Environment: real
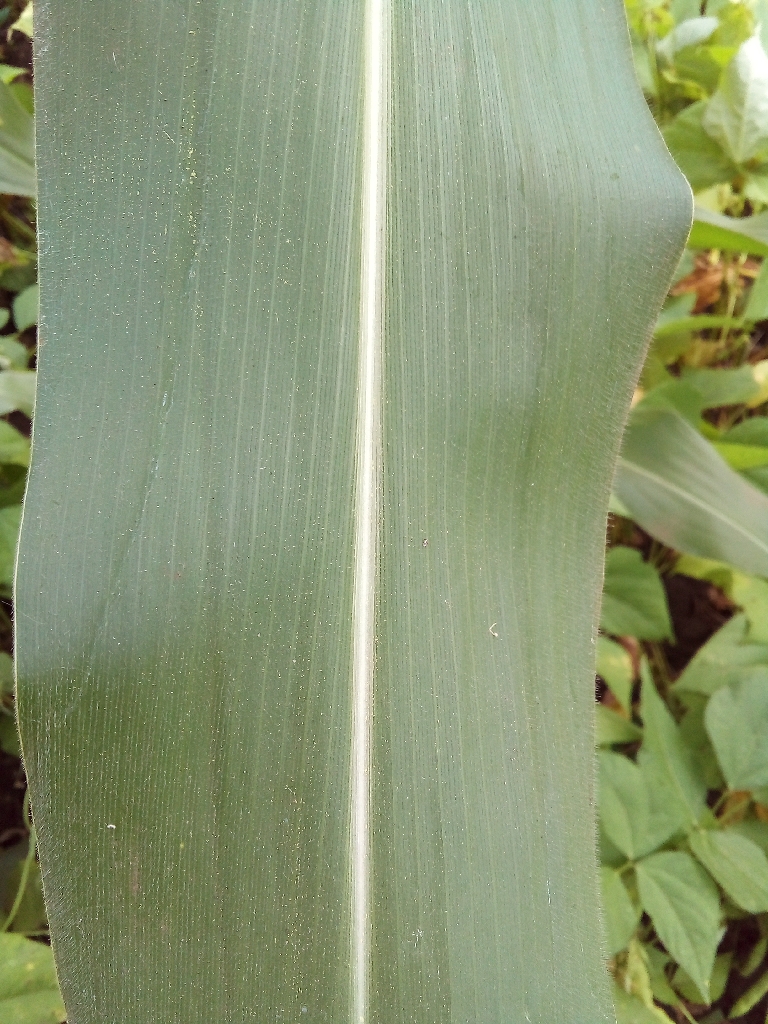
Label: healthy